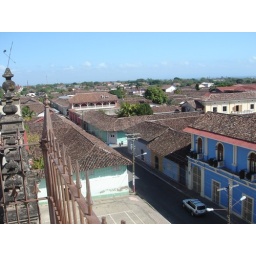
Granada church tower - View from the topView of our hostel and the trees in the courtyard